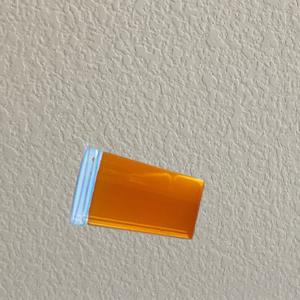
Label: cups